KXJK

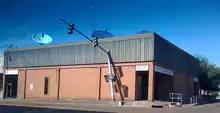
Forrest City Broadcasting Company

In addition to the main station on 950 MHz, the KXJK signal is relayed to an FM translator, which provides both High fidelity sound and the option of FM to listeners.